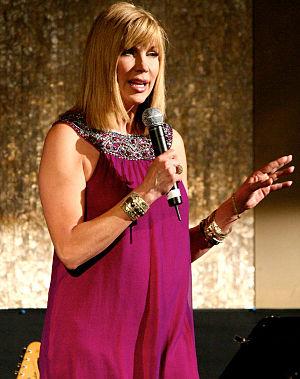
La quatrième saison de Dancing with the Stars, émission américaine de télé réalité musicale, est commencé le 19 mars 2007 sur le réseau ABC. Cette émission est animée par Tom Bergeron et Samantha Harris.